Black Widow (2021 film)

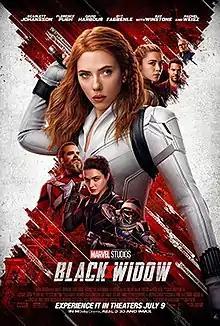
Theatrical release poster

Black Widow is a 2021 American superhero film based on Marvel Comics featuring the character of the same name. Produced by Marvel Studios and distributed by Walt Disney Studios Motion Pictures, it is the 24th film in the Marvel Cinematic Universe (MCU). The film was directed by Cate Shortland from a screenplay by Eric Pearson and stars Scarlett Johansson as Natasha Romanoff / Black Widow alongside Florence Pugh, David Harbour, O-T Fagbenle, Olga Kurylenko, William Hurt, Ray Winstone, and Rachel Weisz. Mostly set during the events of "" (2016), the film sees Romanoff on the run and forced to confront her past as a Russian spy before she became an Avenger.